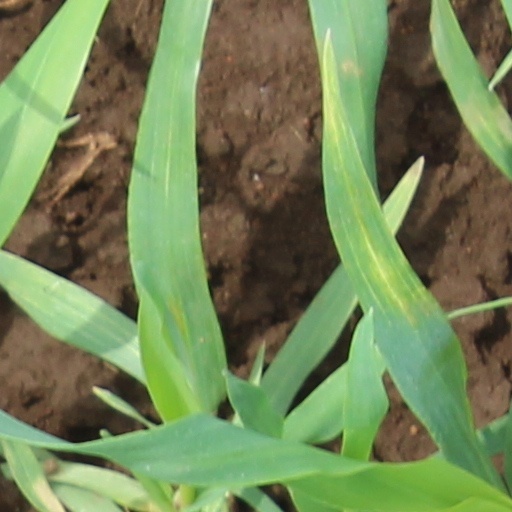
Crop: wheat